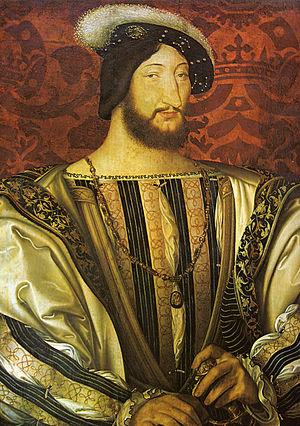
La vallée de l'Ubaye, dans les Alpes-de-Haute-Provence, possède une histoire riche, de la Préhistoire à nos jours.
Aujourd'hui l'histoire contemporaine de la ville du Havre est connue, notamment grâce au classement au patrimoine mondial de l'UNESCO du centre-ville, reconstruit après avoir été réduit en un tas de gravas la nuit du 5 septembre 1944.
Le Havre est une commune française du Nord-Ouest de la France située dans le département de la Seine-Maritime en région Normandie, située sur la rive droite de l'estuaire de la Seine. Son port est le deuxième de France après celui de Marseille pour le trafic total et le premier port français pour les conteneurs.
Les échelles du Levant sont les ports et les villes de l'Empire ottoman, situés au Proche-Orient ou en Afrique du Nord, pour lesquels le sultan avait renoncé à certaines de ses prérogatives, notamment en matière juridique, en faveur de négociants français, principalement marseillais. Ceux-ci dépendaient alors directement du roi de France qui leur octroyait des privilèges. Ces échanges entre les deux puissances ont été enregistrés dans des actes particuliers, sous le nom de Capitulations, dont les premières ont été signées entre François Iᵉʳ et Soliman le Magnifique en 1536.